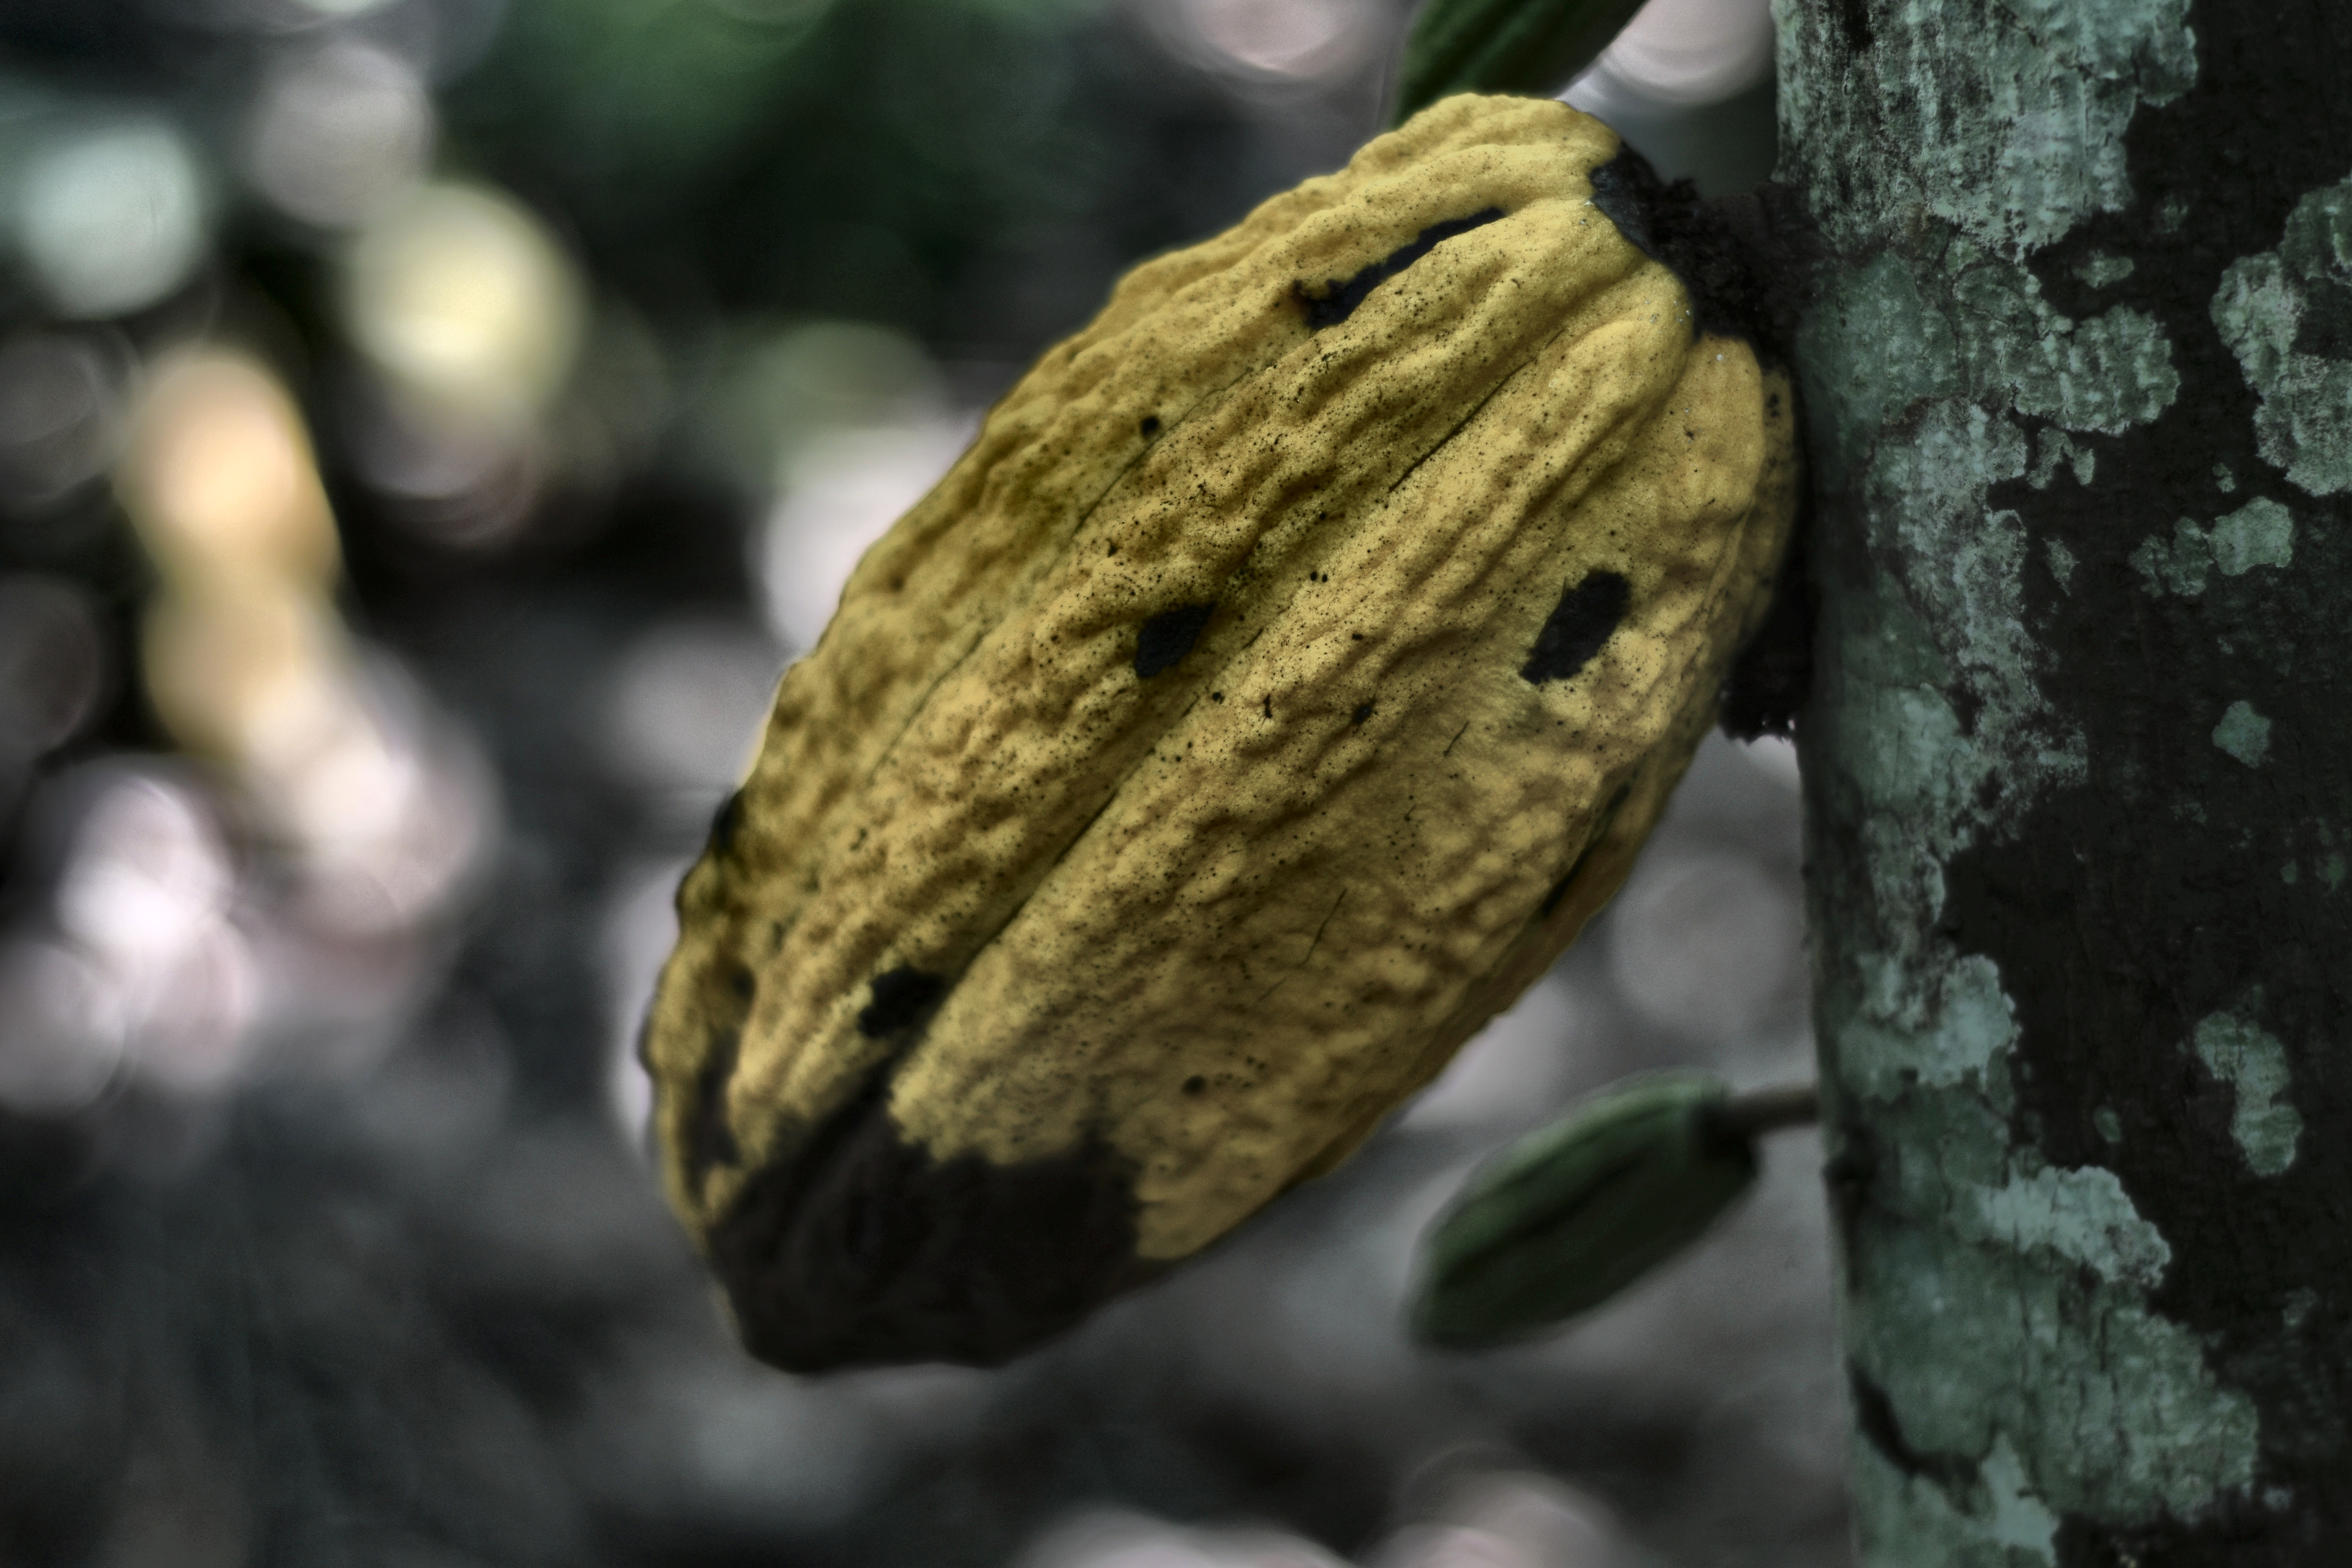
Maturity: mature
Variety: Angoleta